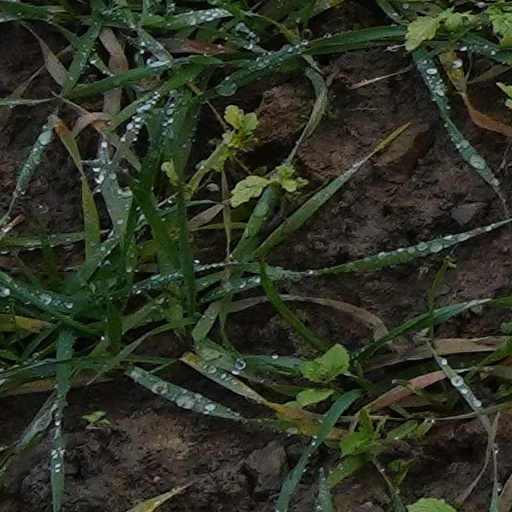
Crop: wheat